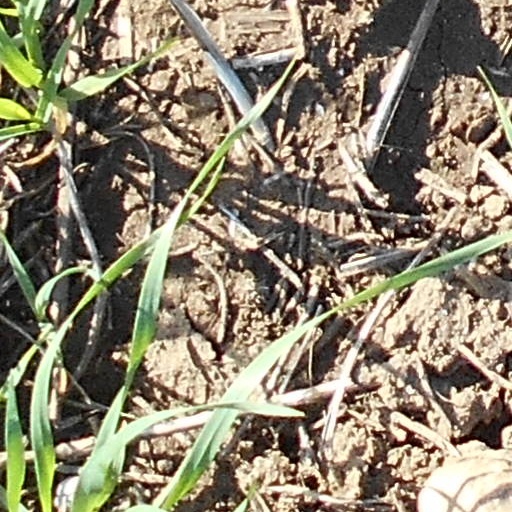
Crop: wheat